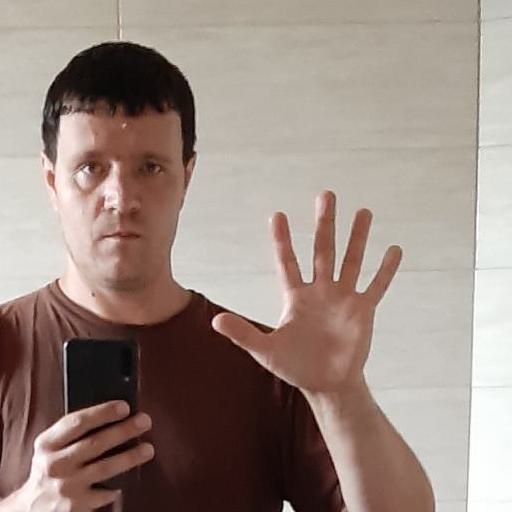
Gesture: palm